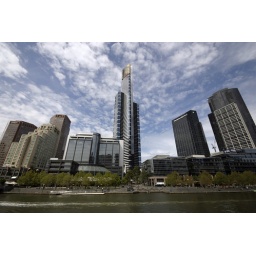
Tallest residential tower in the southern hemisphere in 2 categories, with the fastest elevator too. 24k gold plated windows on top!!!